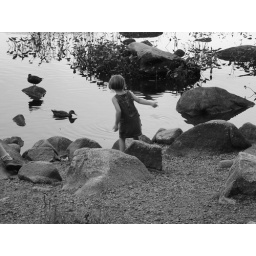
I was cycling in Hearts in Motion when I saw this cute girl feeding ducks.